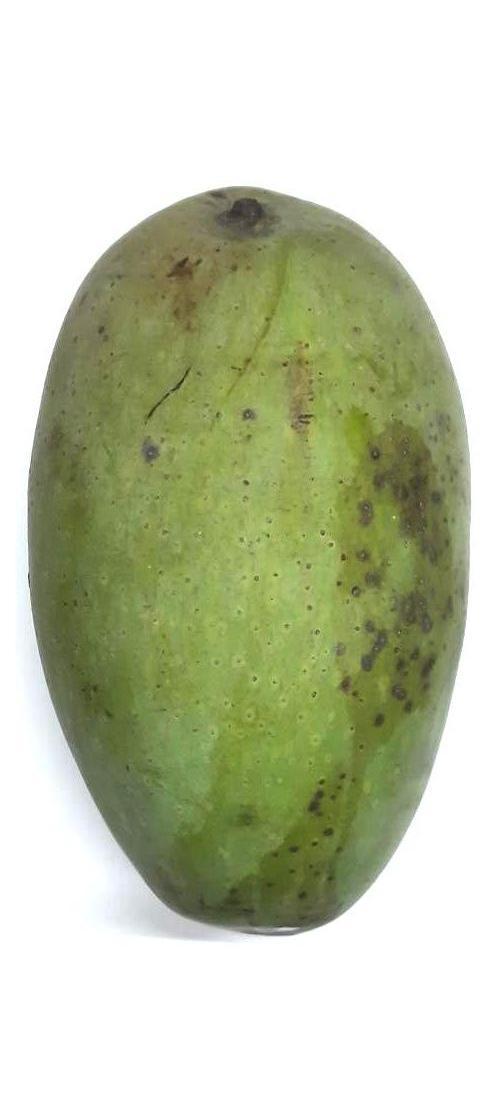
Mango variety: Fazli Shurmai